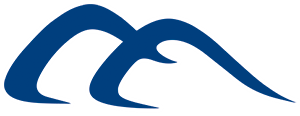
Le métro d'Ürümqi est un réseau de transports en commun de la ville d'Ürümqi dans la province du Xinjiang en Chine. Le réseau total devrait comporter 7 lignes. La construction de la première ligne a débuté en 2014 et un premier tronçon de celle-ci a été inauguré le 25 octobre 2018.